Kodama Gentarō

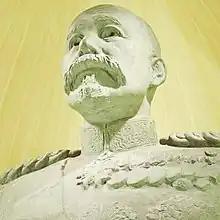
A bronze monument statue of Kodama Gentaro

Following a petition by Kodama's son, Hideo, the Meiji Emperor elevated Hideo to the title of "hakushaku" (count). Kodama later received the ultimate honor of being raised to the ranks of Shinto "kami". Shrines to his honor still exist at his hometown in Shūnan, Yamaguchi Prefecture, and on the site of his summer home on Enoshima, Fujisawa, Kanagawa Prefecture.